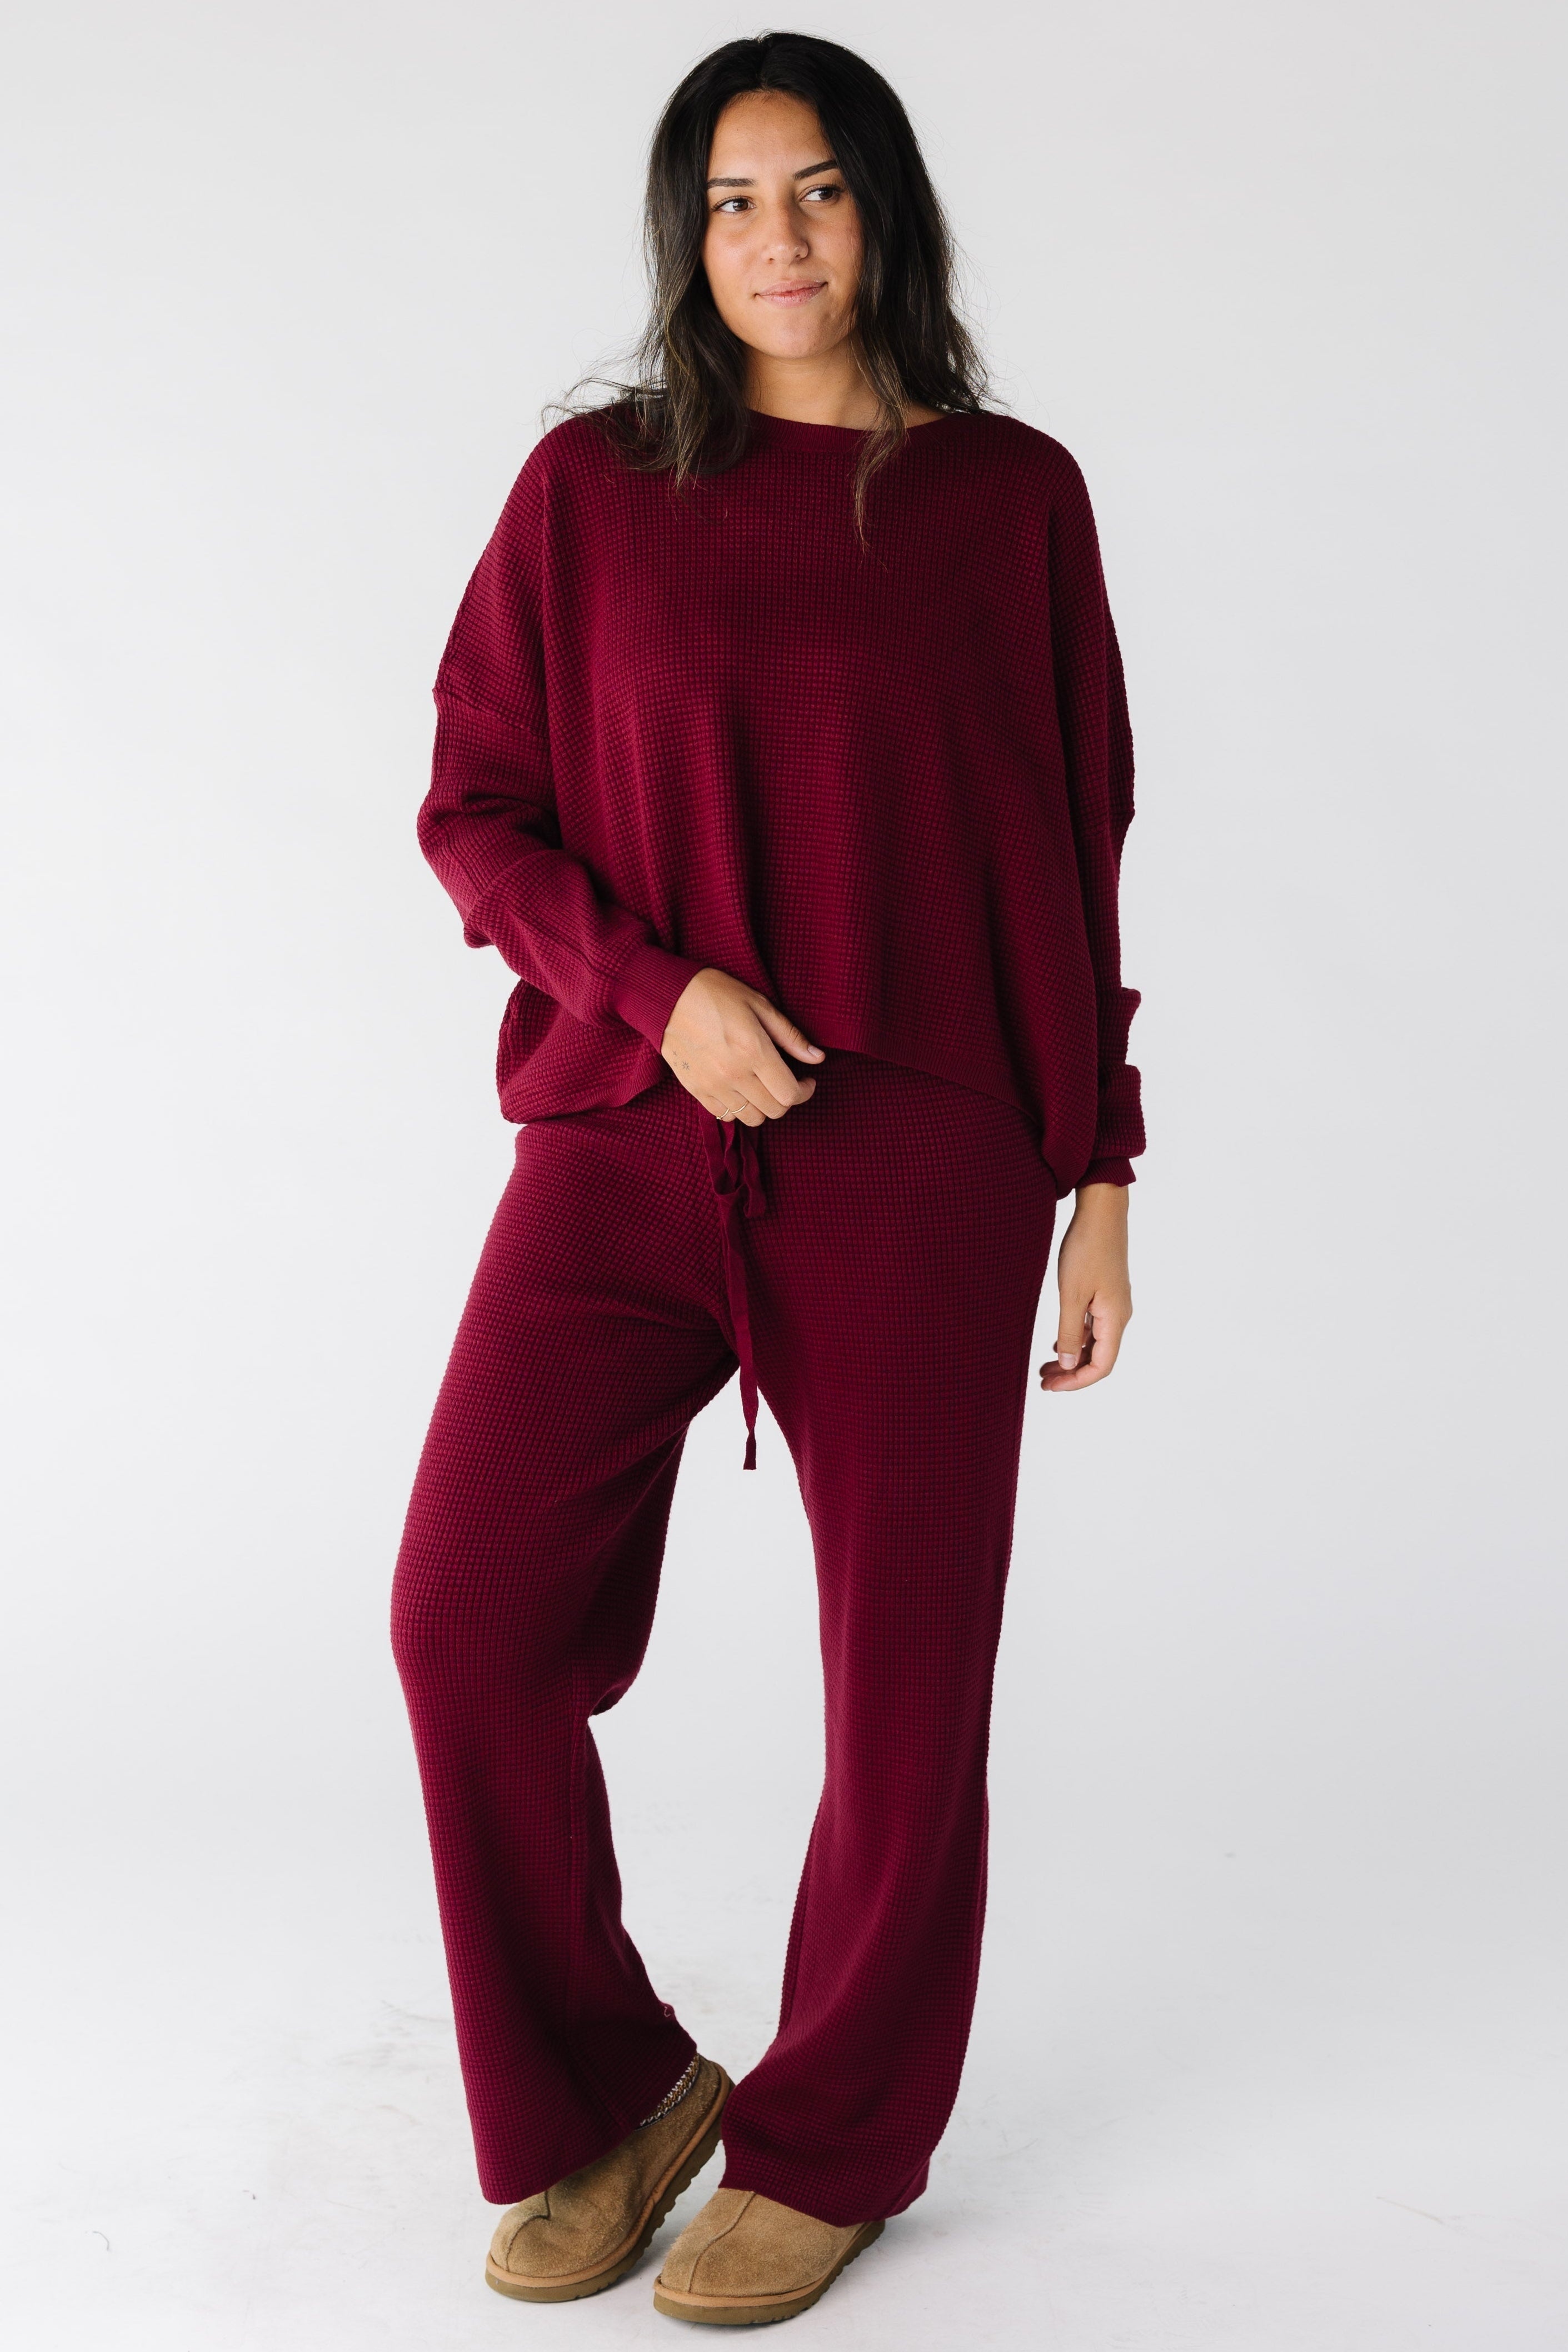
Out For Fun Sweater Pant Set
The ultimate in lounge wear. its comfy and can be dressy. Textured knit Crew neckline Drop shoulder Long sleeve Oversized Hide wide elastic/drawstring waist Very wide leg Fabric content - Viscose, Polyester, Nylon - Hand wash
Brand: R4
Category: Apparel & Accessories > Clothing > Sleepwear & Loungewear > Loungewear